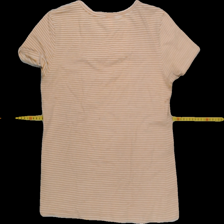
View: back
Type: T-shirt
Category: Ladies
Brand: H&M
Colors: White, Yellow
Material: 95%cotton 5%elastane
Pattern: Striped
Cut: Regular, C-collar
Size: L
Season: All
Trend: No trend
Stains: No
Price range: <50
Recommended usage: Export